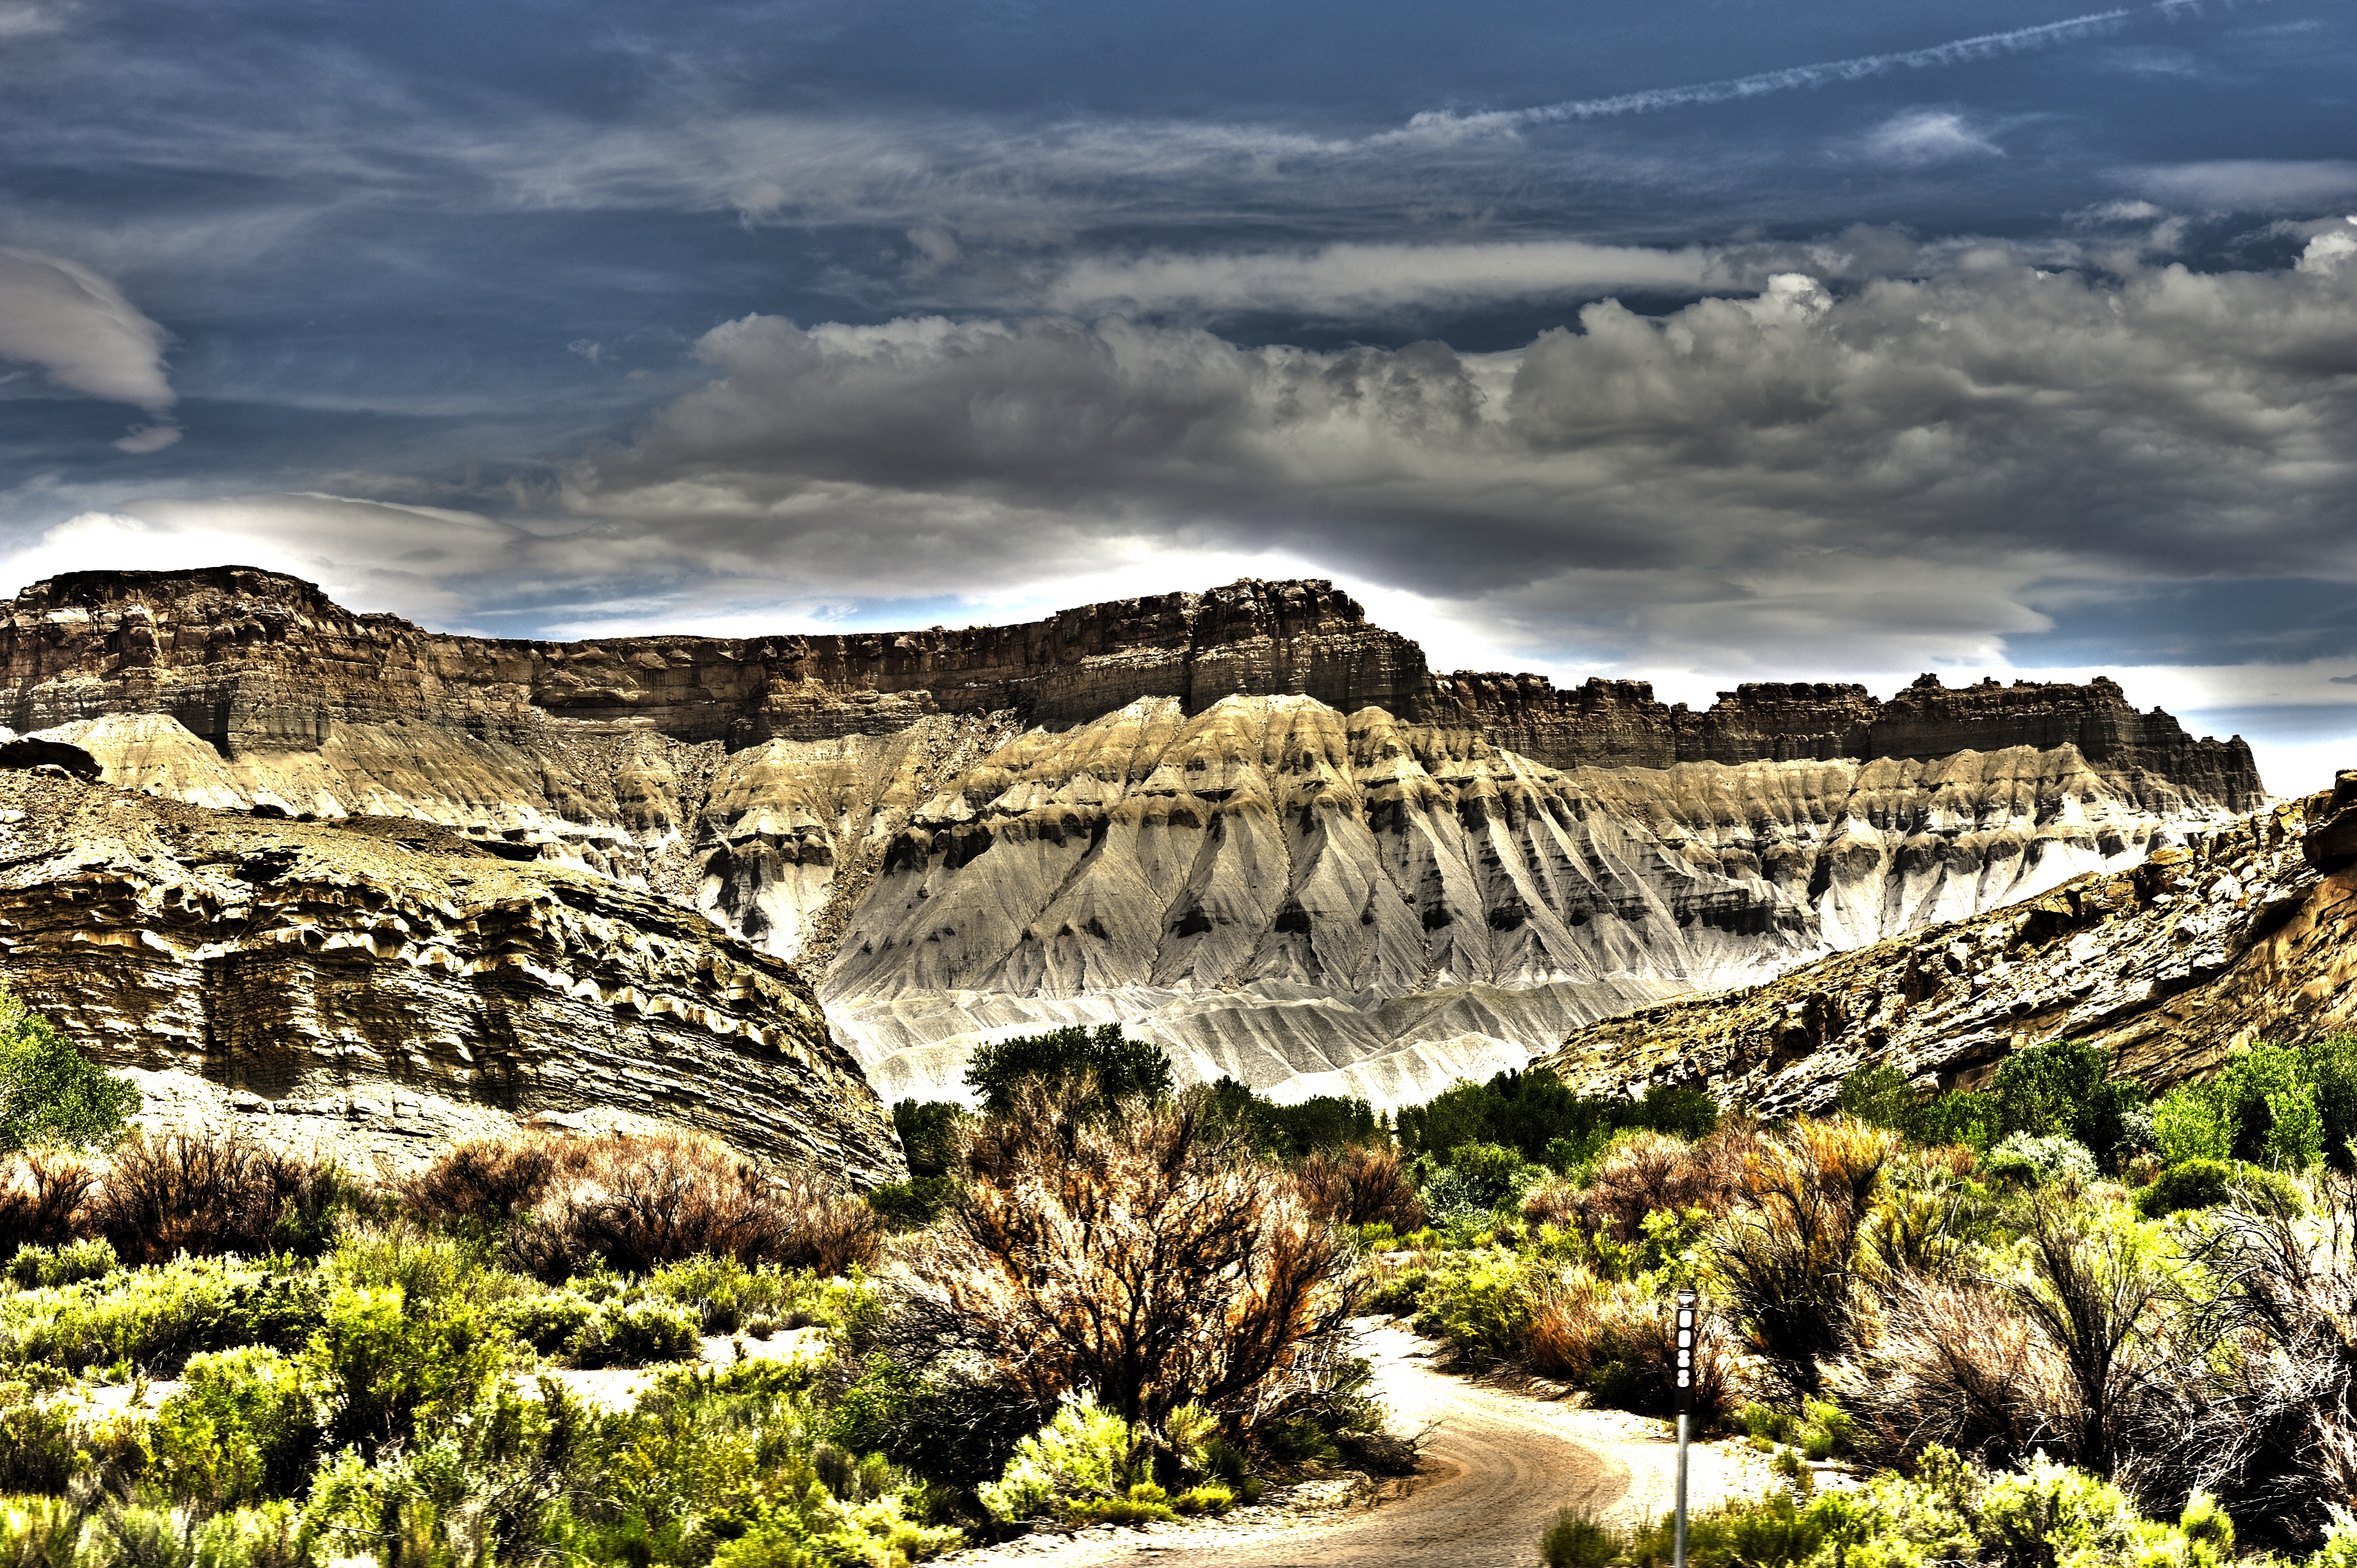
landscape, sea, coast, nature, rock, mountain, valley, cliff, arch, usa, america, landmark, terrain, national park, hdr, geology, ruins, utah, badlands, aerial photography, ancient history